Accessibility

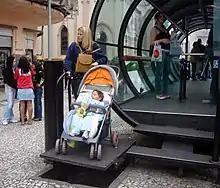
The public transport system in Curitiba, Brazil, offers universal access via wheelchair lifts.

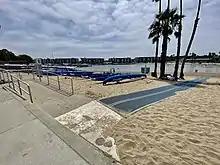
Ramps and mobi-mats enable wheelchair users to visit a sandy seashore.

Accessibility is the design of products, devices, services, vehicles, or environments to be usable by disabled people. The concept of accessible design and practice of accessible developments ensures both "direct access" (i.e. unassisted) and "indirect access" meaning compatibility with a person's assistive technology (for example, computer screen readers).